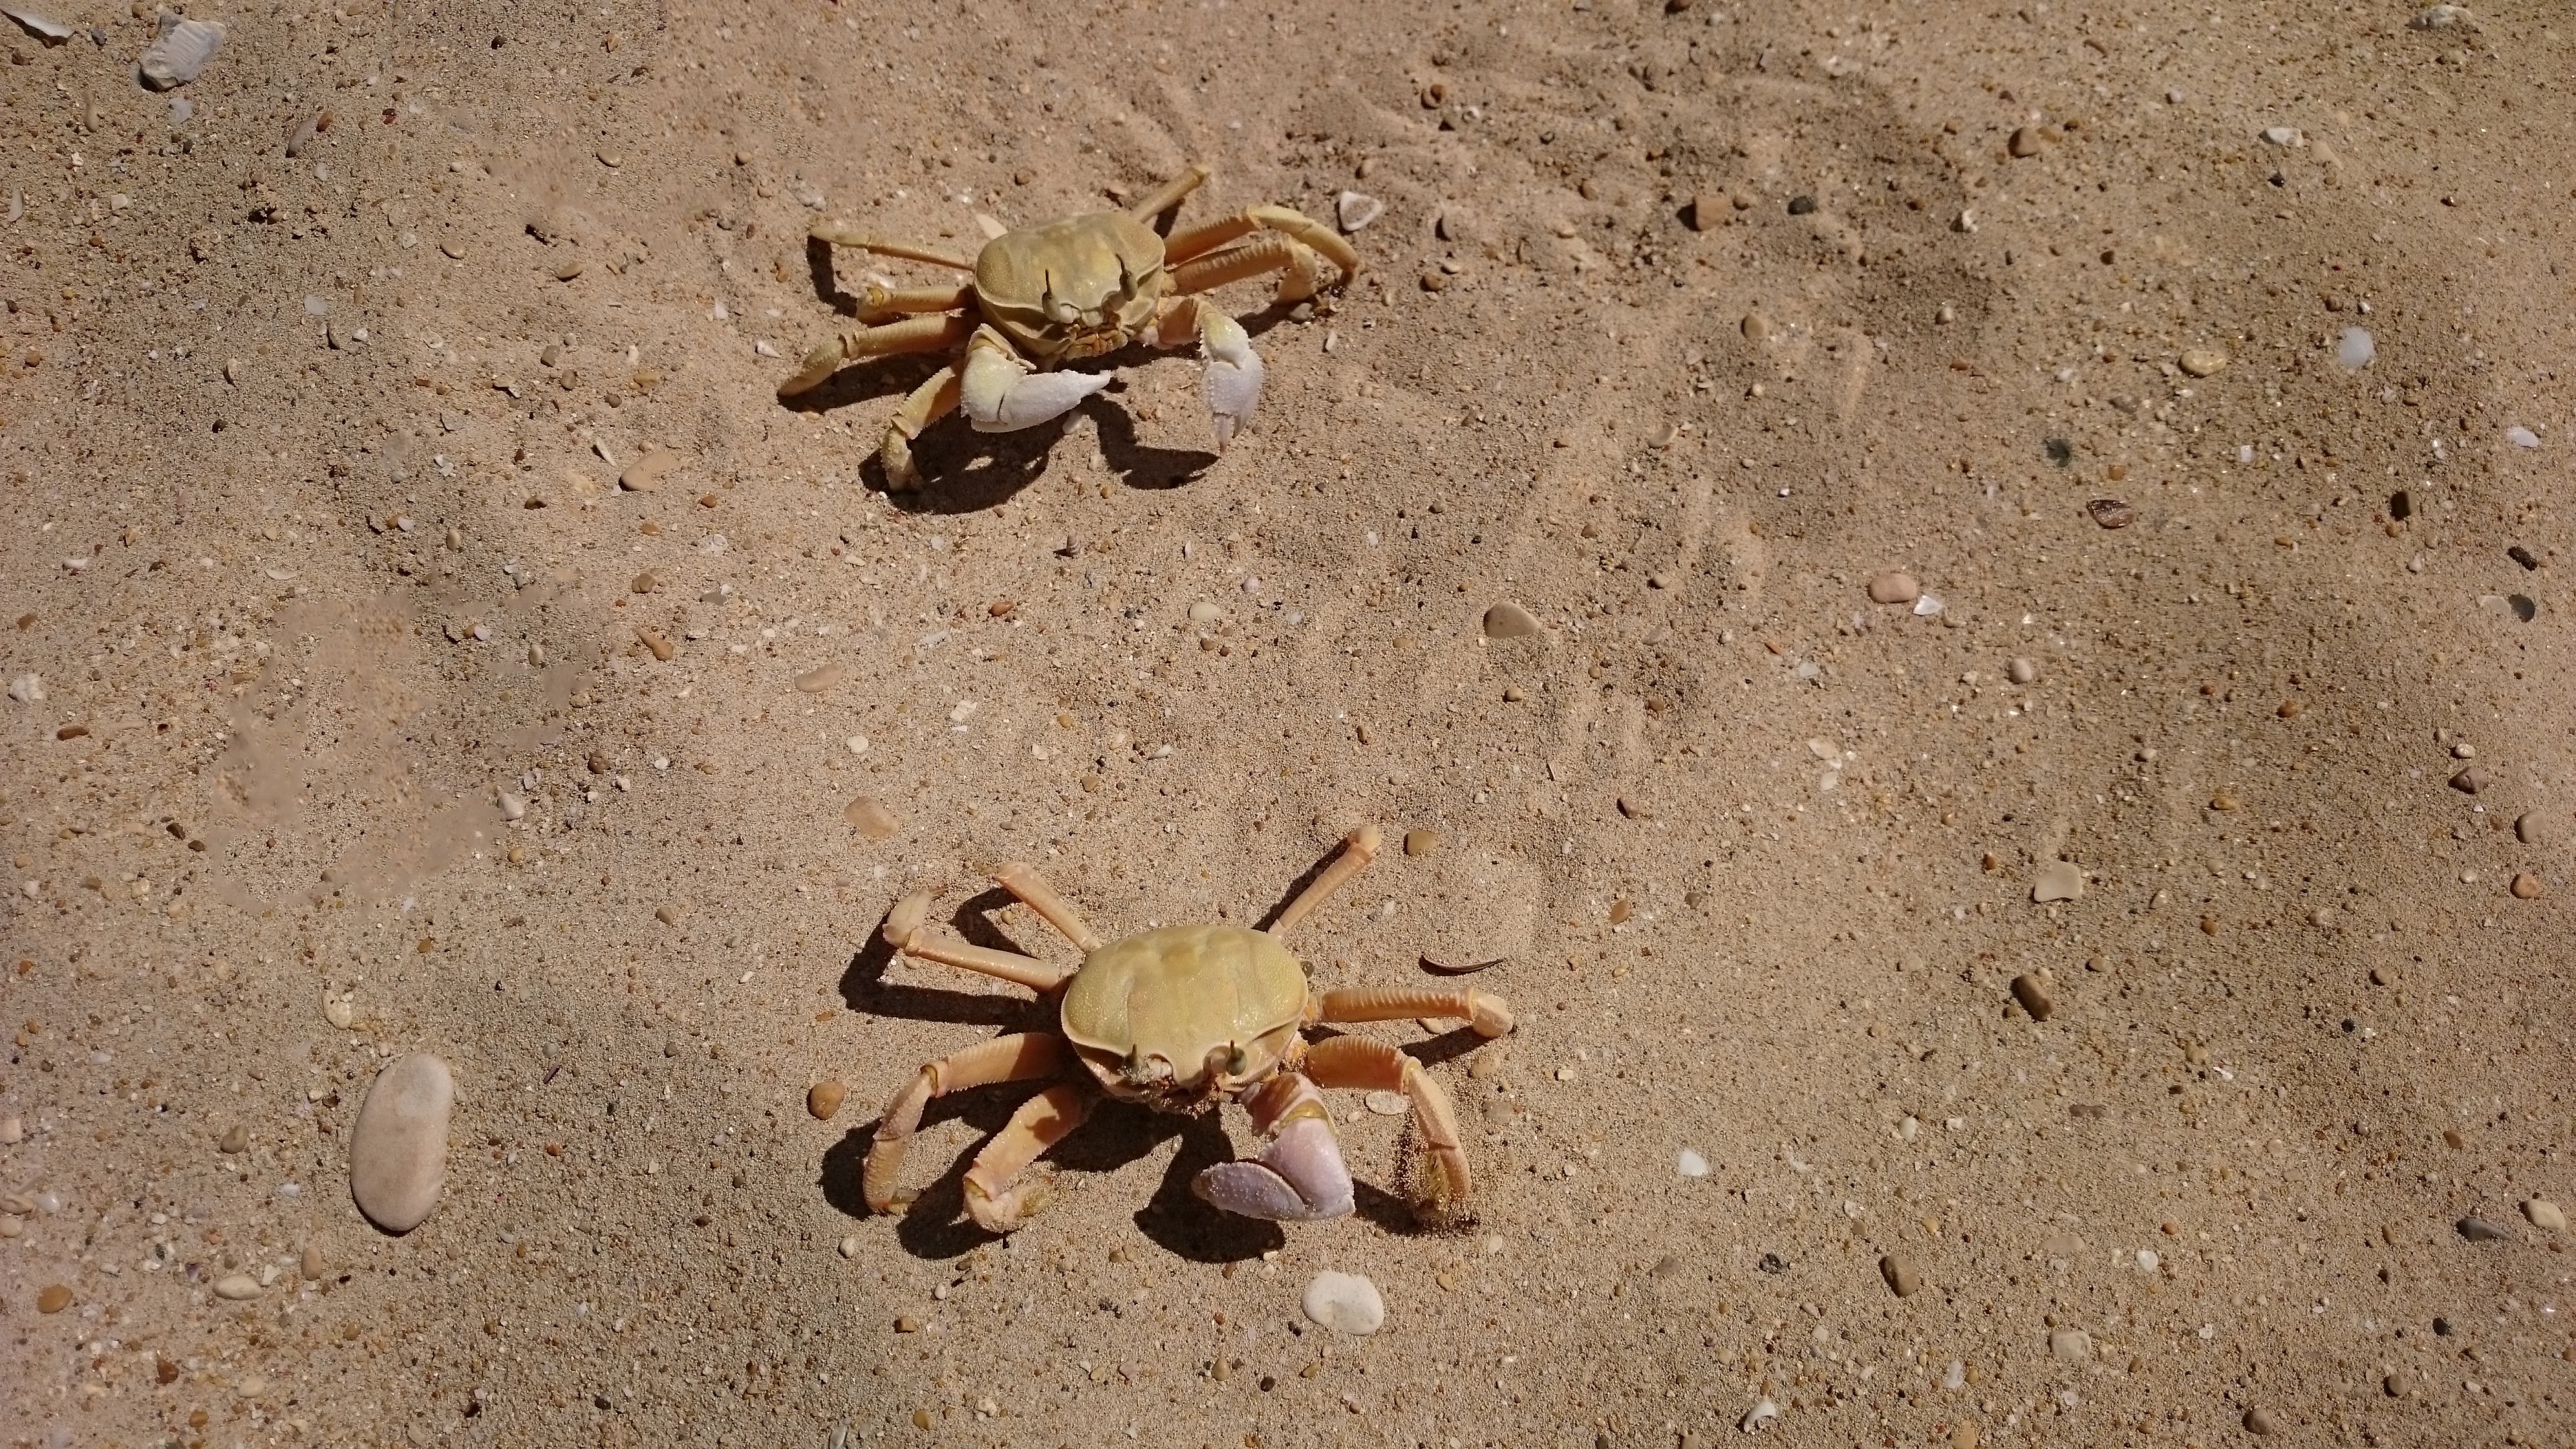
beach, nature, sand, food, seafood, fauna, crab, invertebrate, lobster, crabs, macro photography, arthropod, wolf spider, ocypodidae, decapoda, animal source foods, fiddler crab